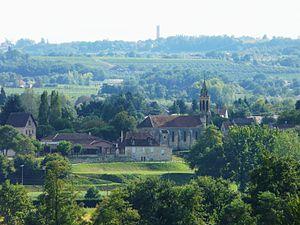
Le village de Cours-de-Pile vu depuis les terrasses du château de Tiregand à Creysse, Dordogne, France.
Cours-de-Pile est une commune française située dans le département de la Dordogne, en région Nouvelle-Aquitaine.